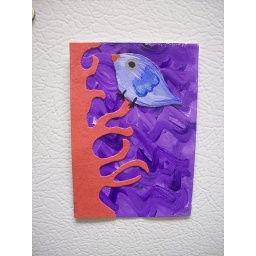
bird in a tree aceo